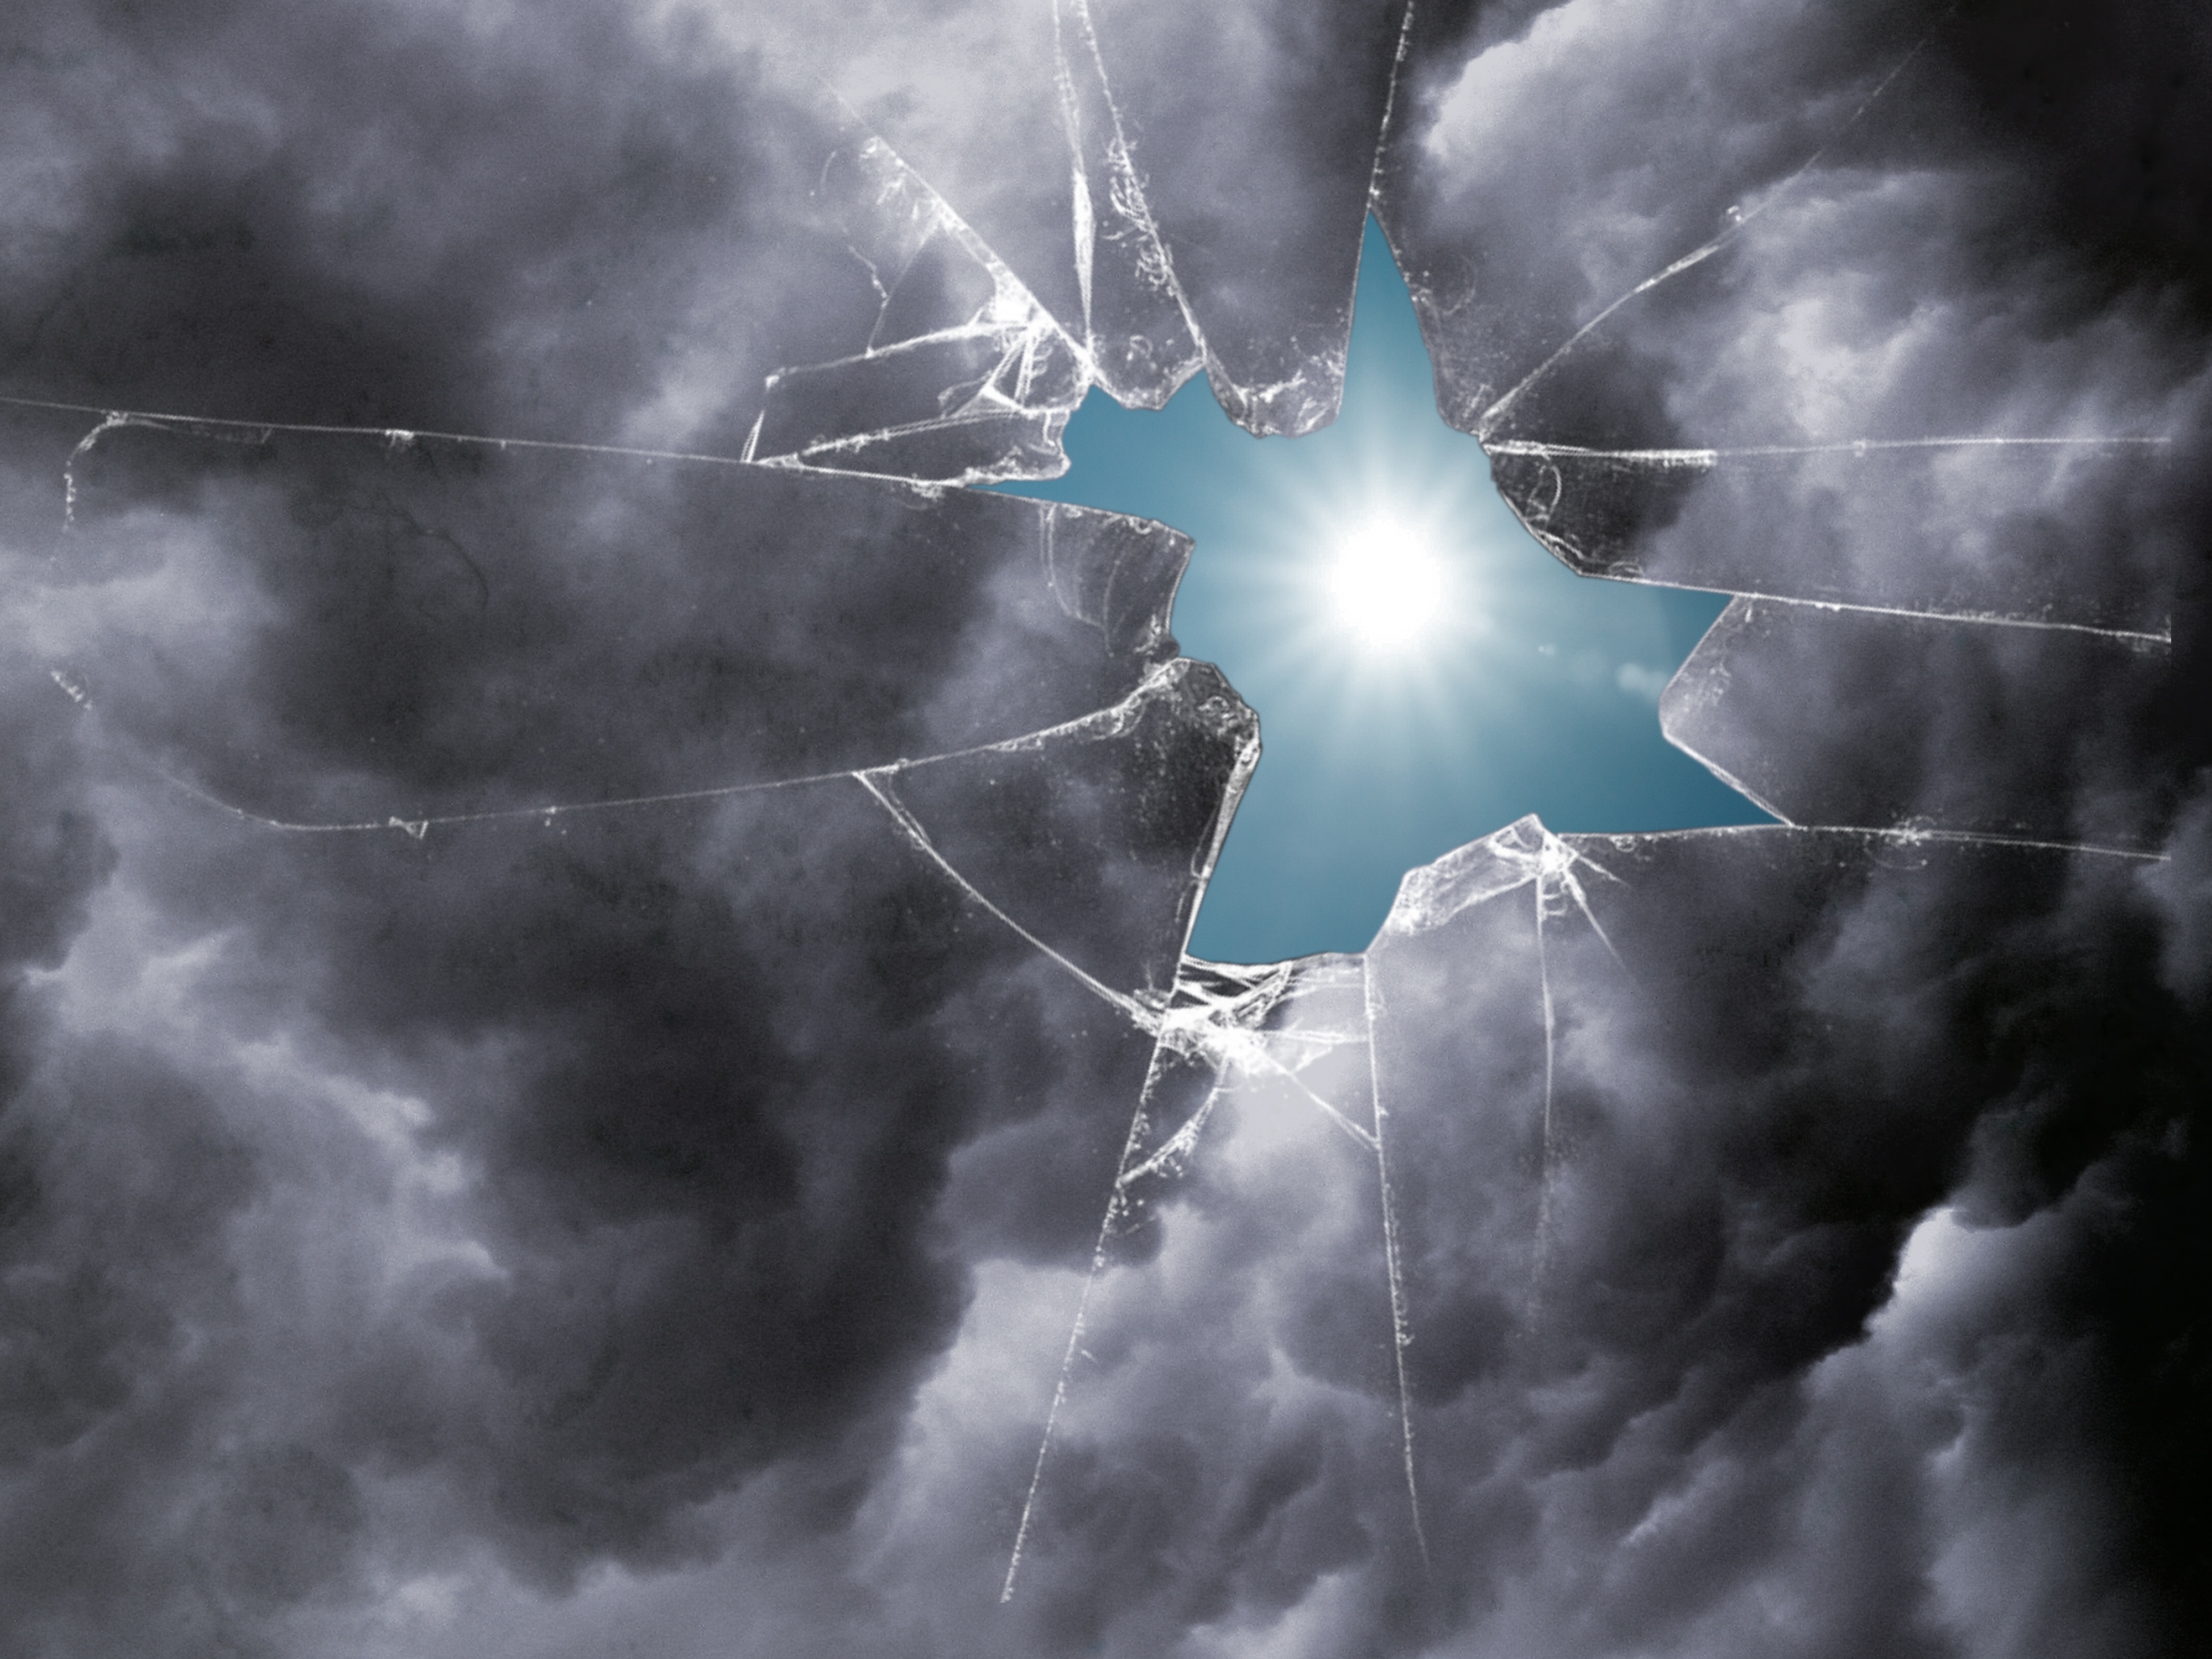
cloud, sky, sun, window, wind, atmosphere, weather, storm, broken, crack, thunder, clouds, destruction, damaged, screenshot, atmosphere of earth